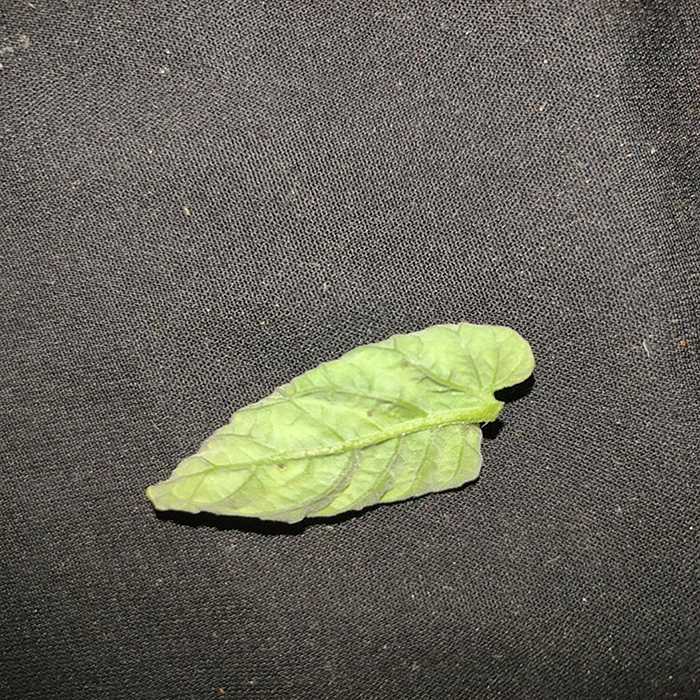
Plant: Tomato
Label: Tomato leaf curl virus